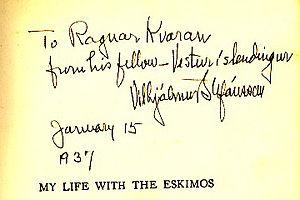
Vilhjalmur Stefansson, né le 3 novembre 1879 à Gimli et mort le 26 août 1962 à Hanover, est un ethnologue et explorateur arctique canadien d’ascendance islandaise.